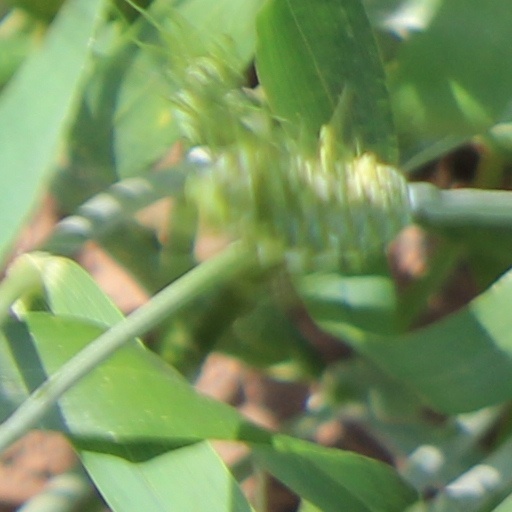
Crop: wheat